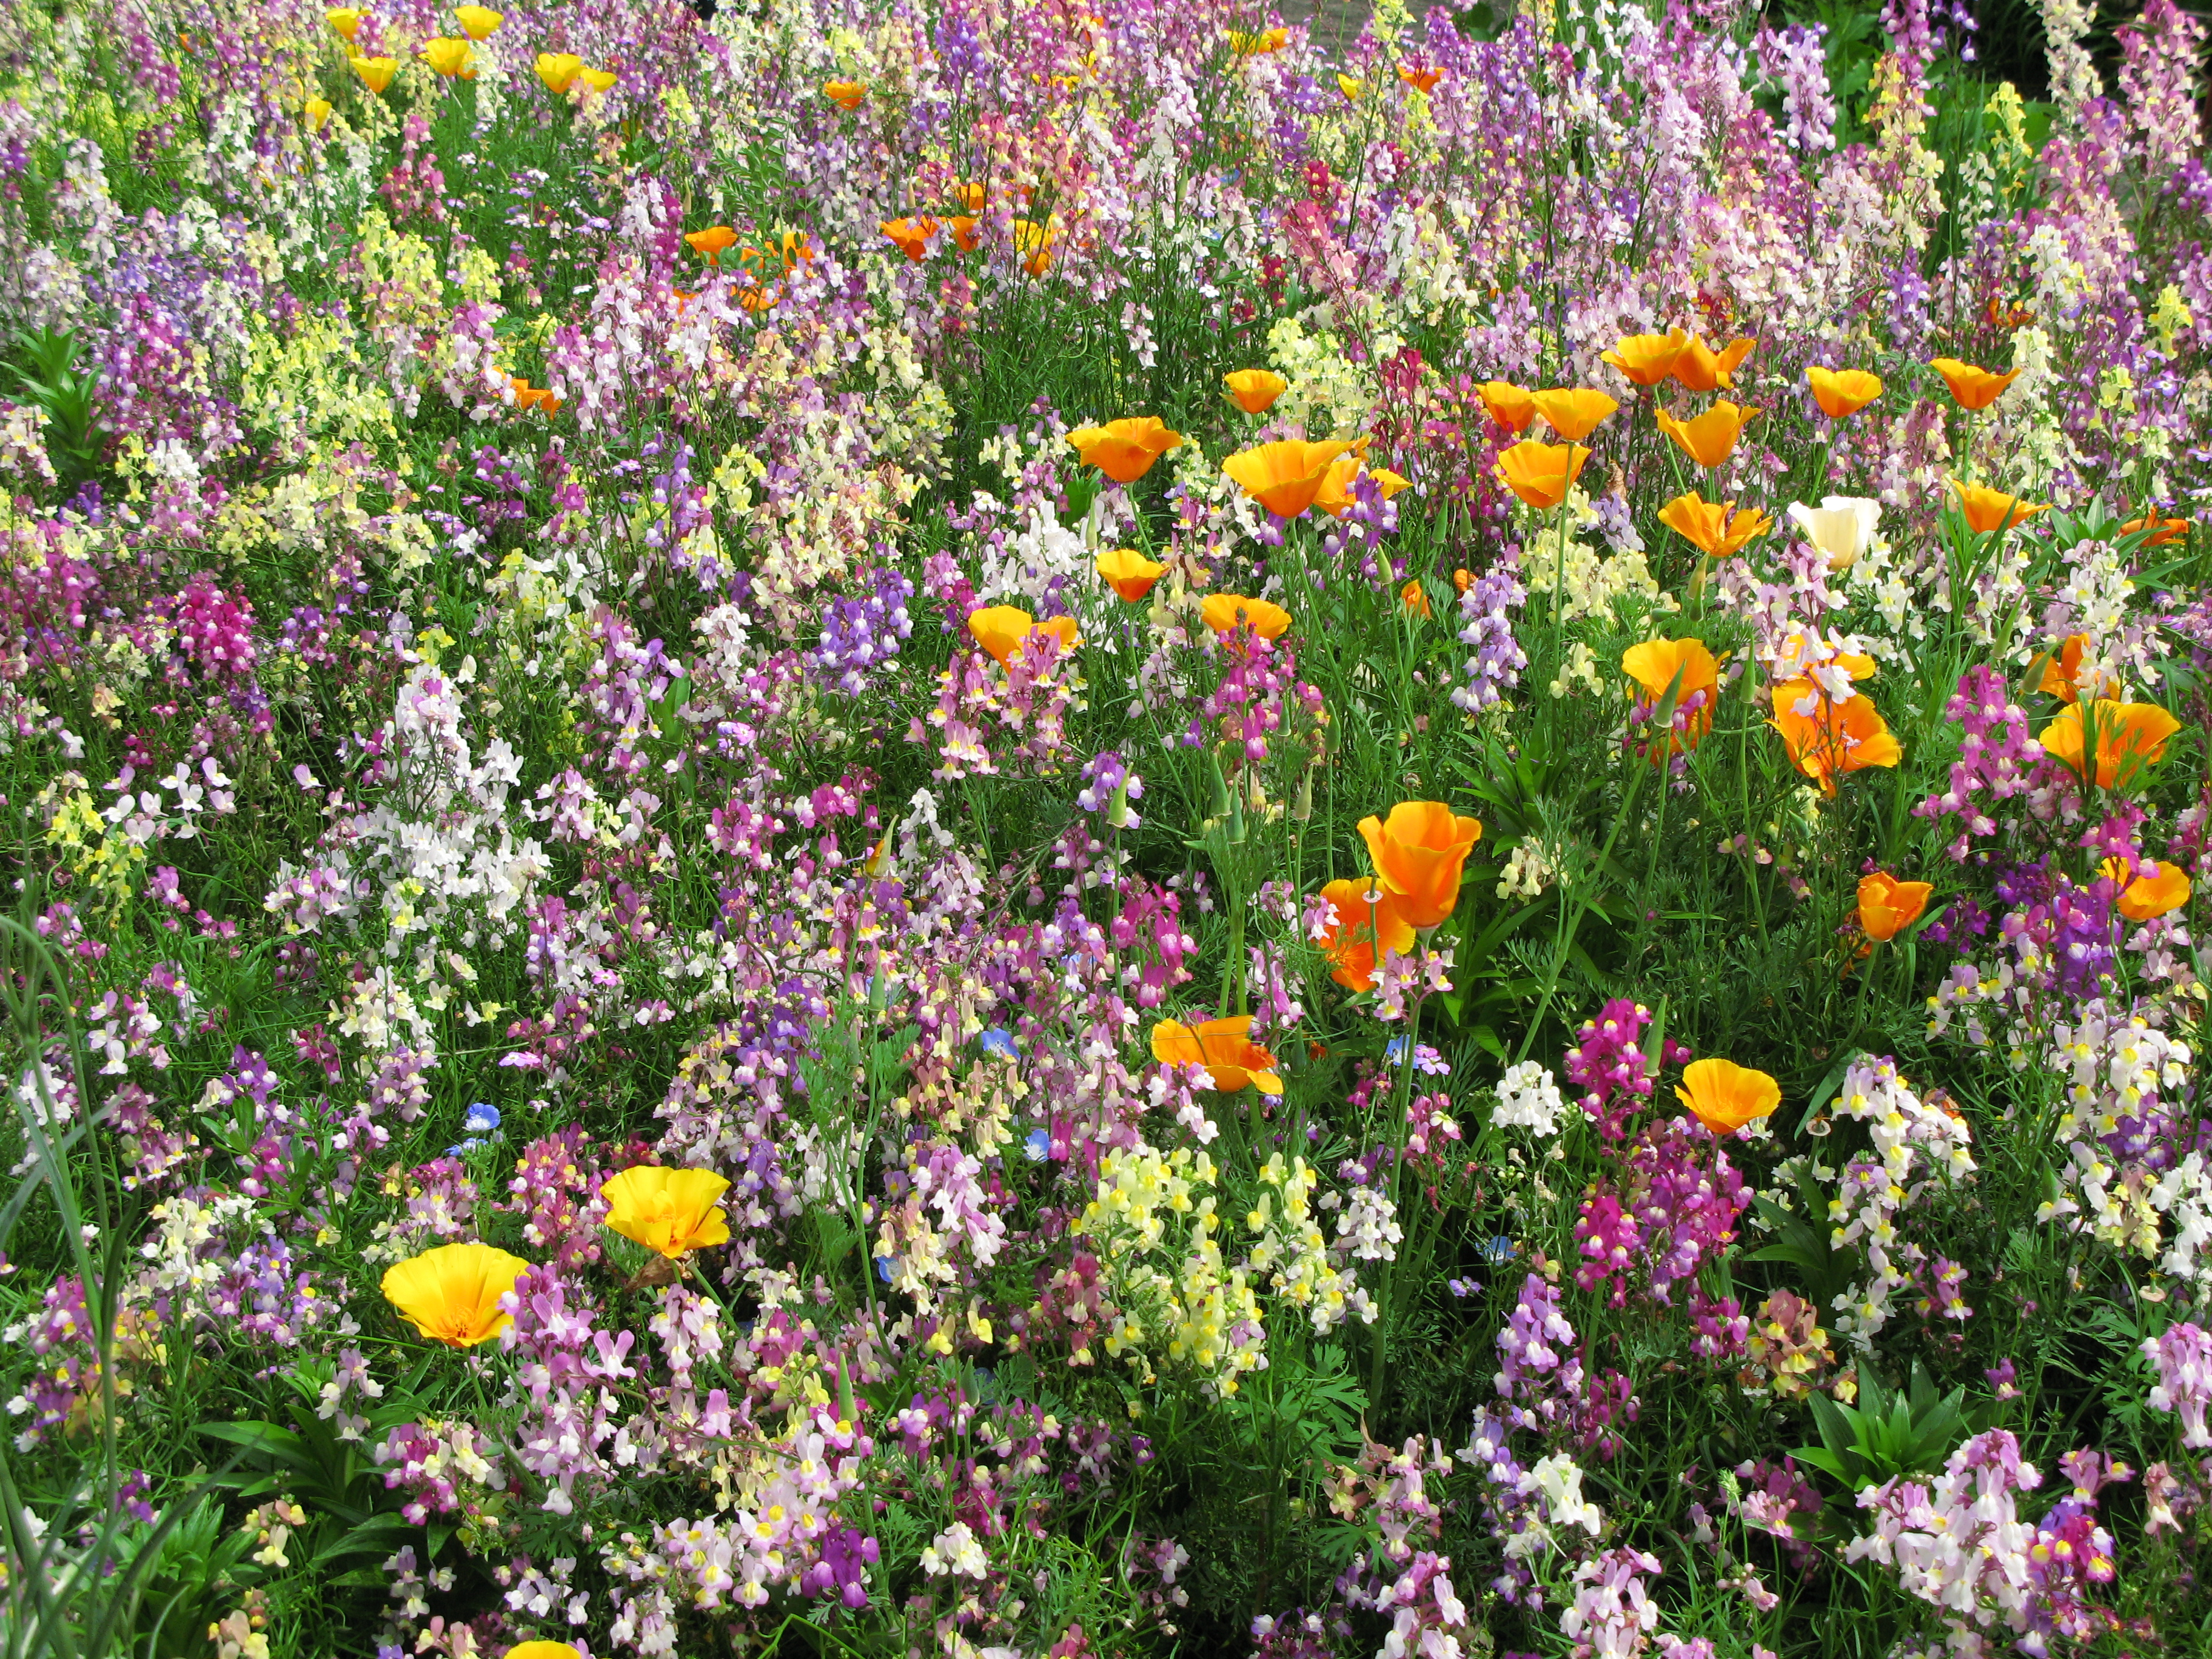
plant, meadow, prairie, flower, pattern, high, garden, flora, wildflower, cool image, background, wallpaper, hires, flowerpicturesnolimits, hi, res, resolution, g7, flowering plant, annual plant, land plant